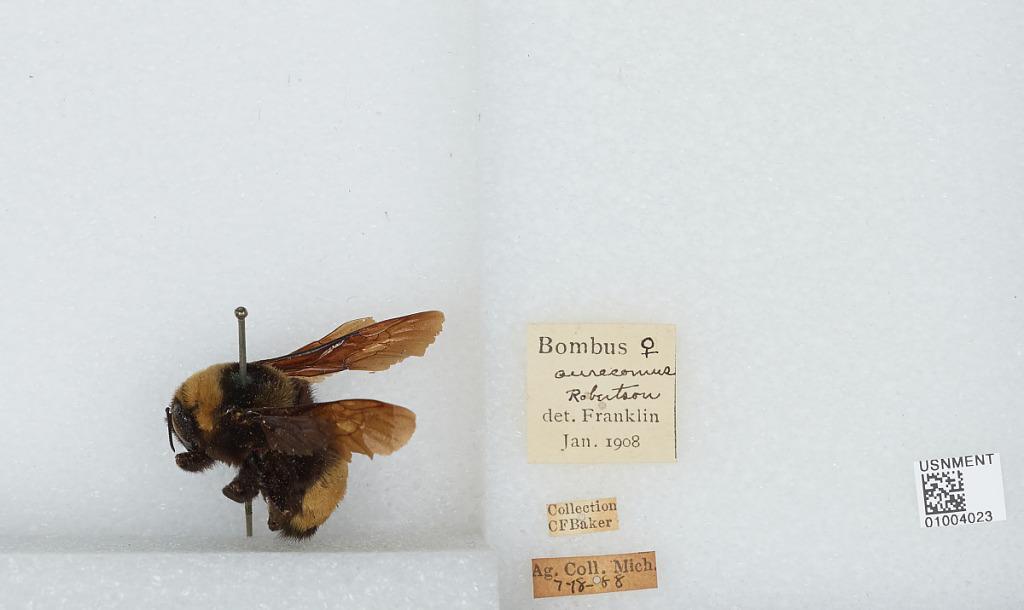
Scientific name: Bombus (Bombias) auricomus (Robertson)
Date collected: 1888-7-18
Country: United States
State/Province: Michigan
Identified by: Franklin